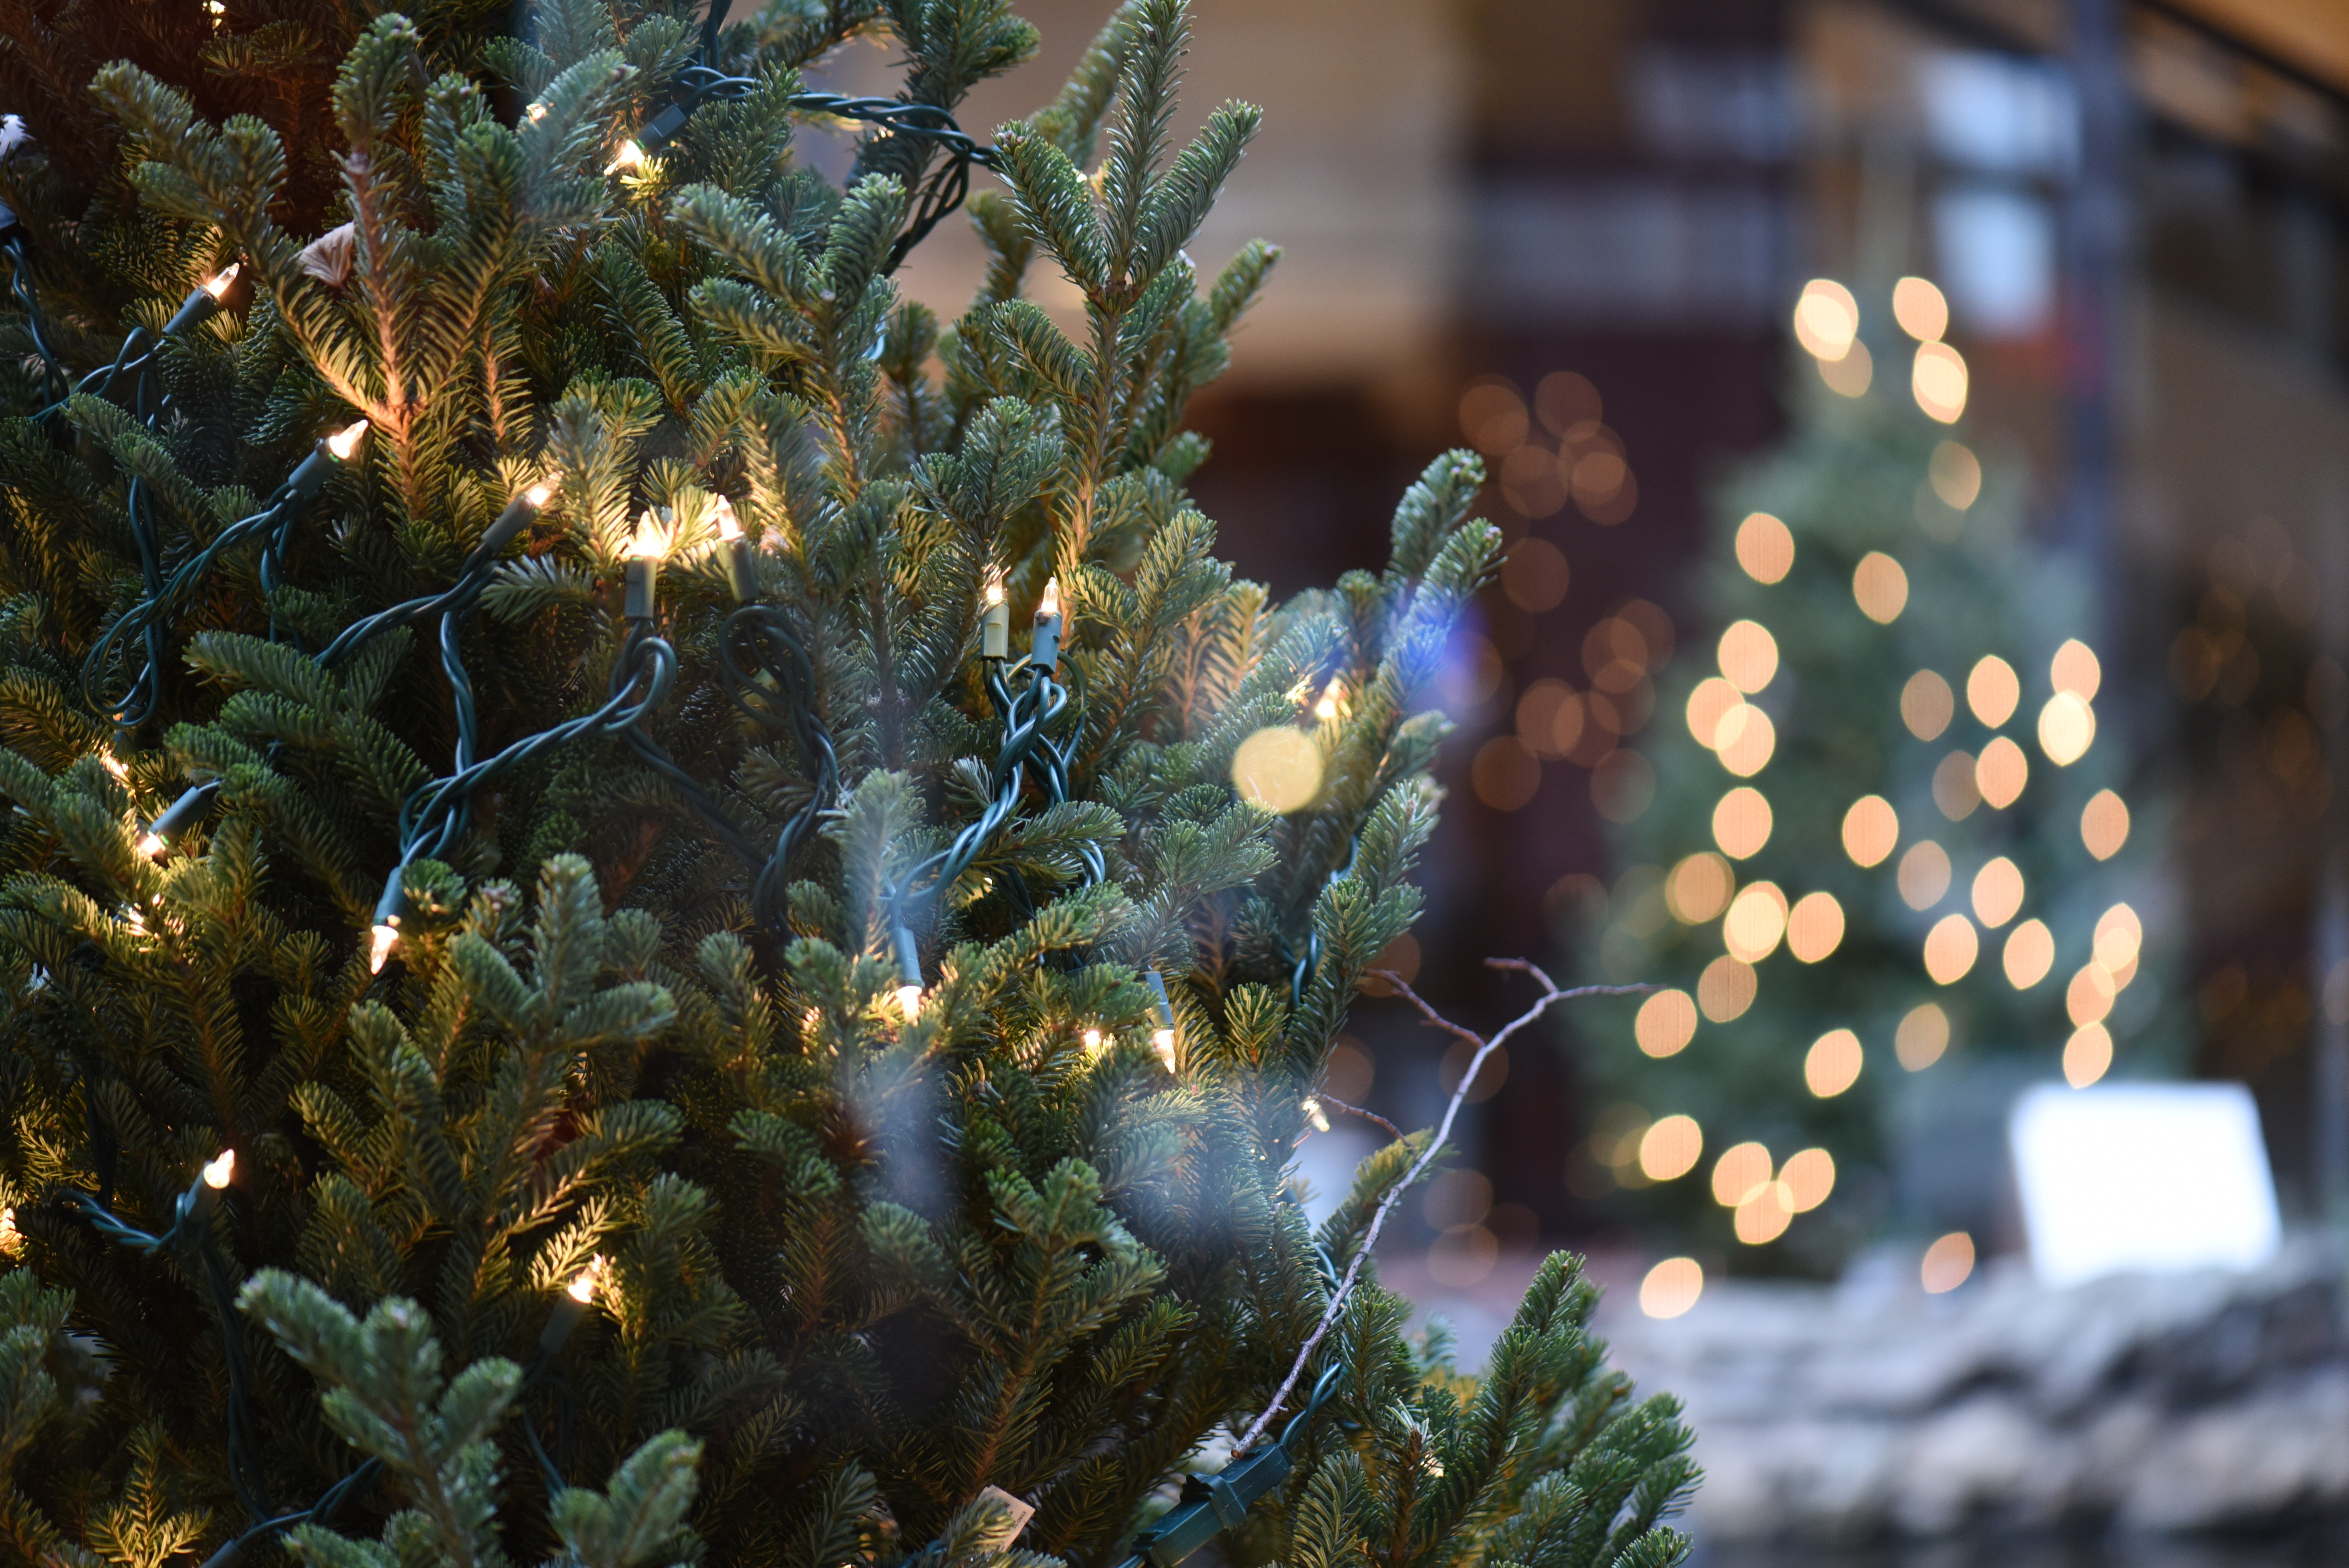
tree, branch, flower, holiday, christmas, christmas tree, christmas decoration, woody plant